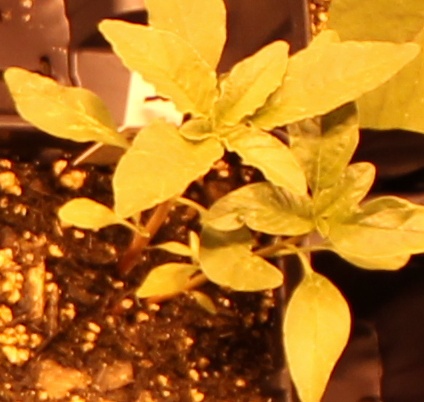
Label: Waterhemp